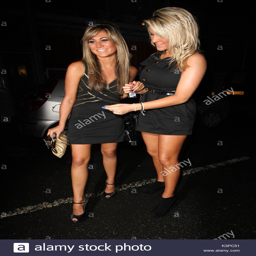
actor and friend arrives at 21st birthday party at the club .